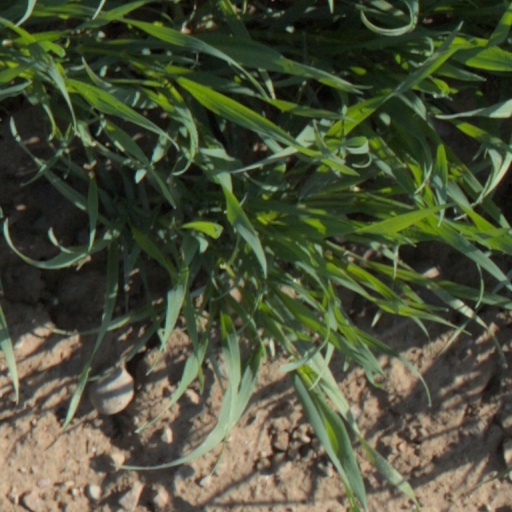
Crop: wheat